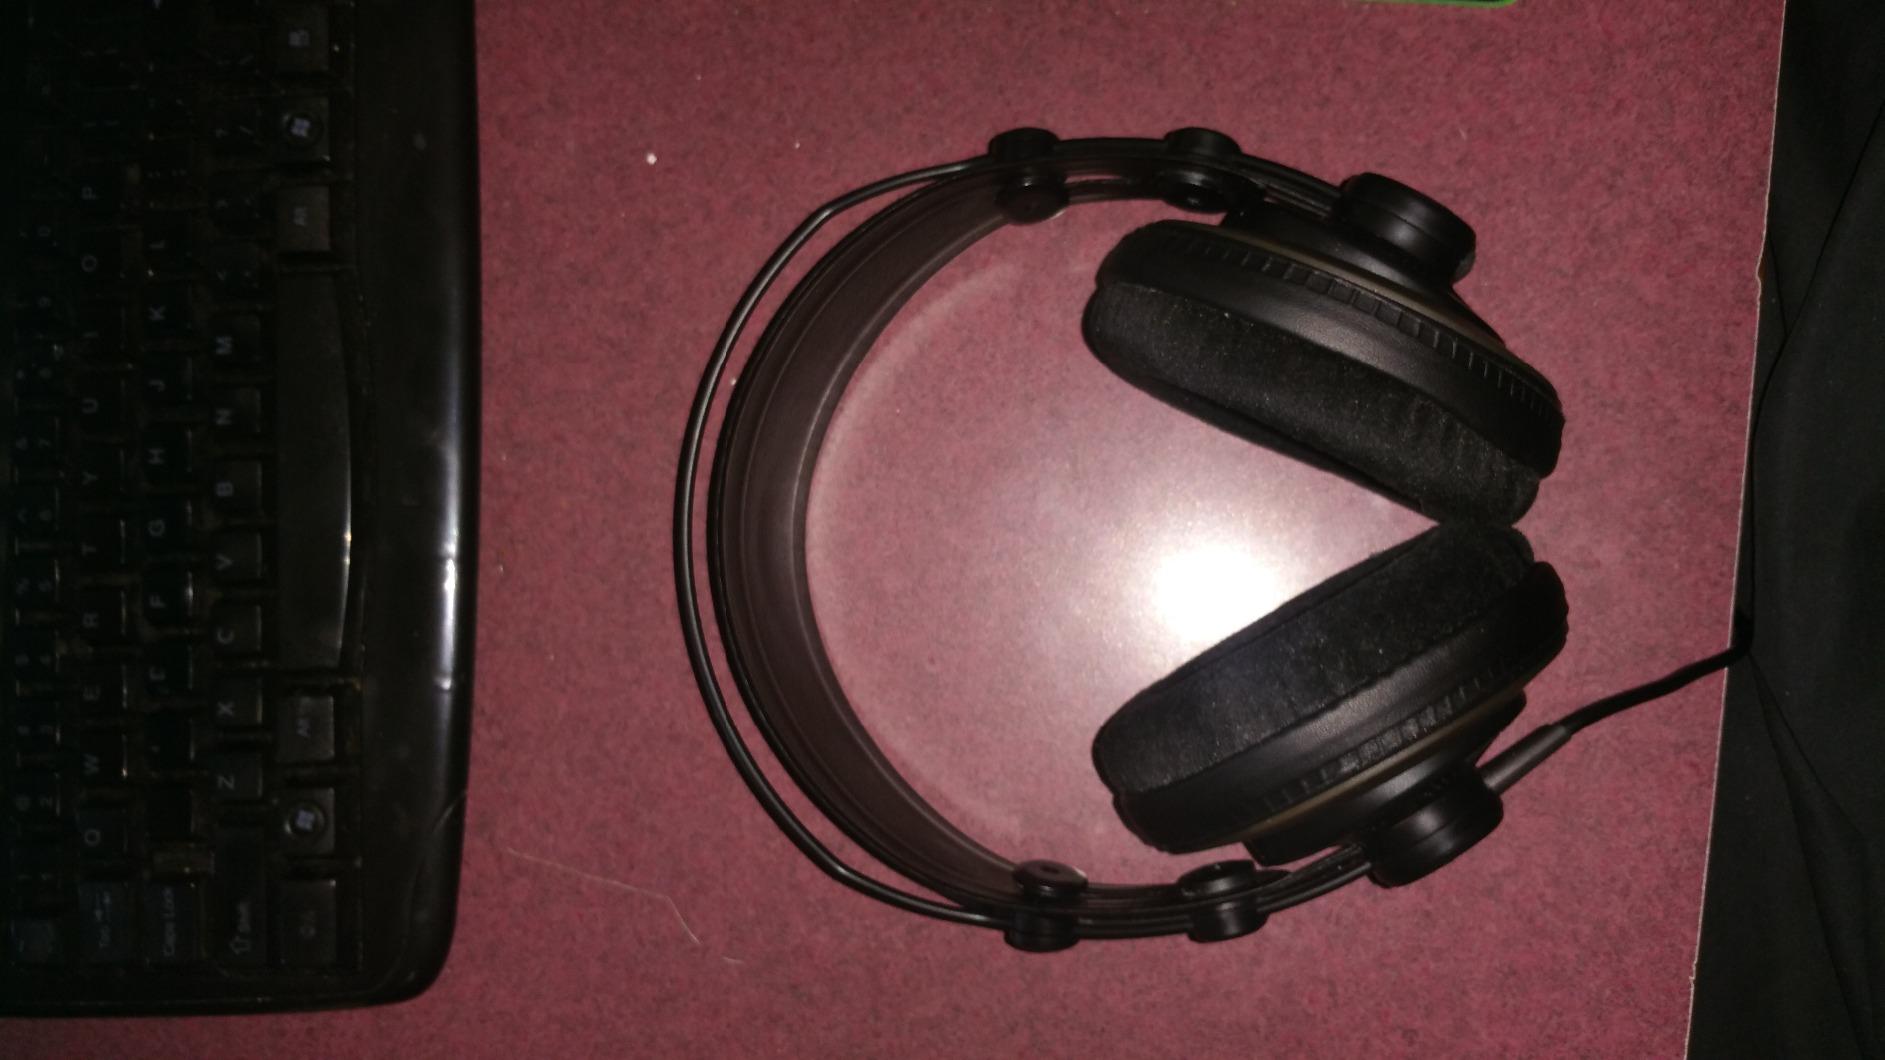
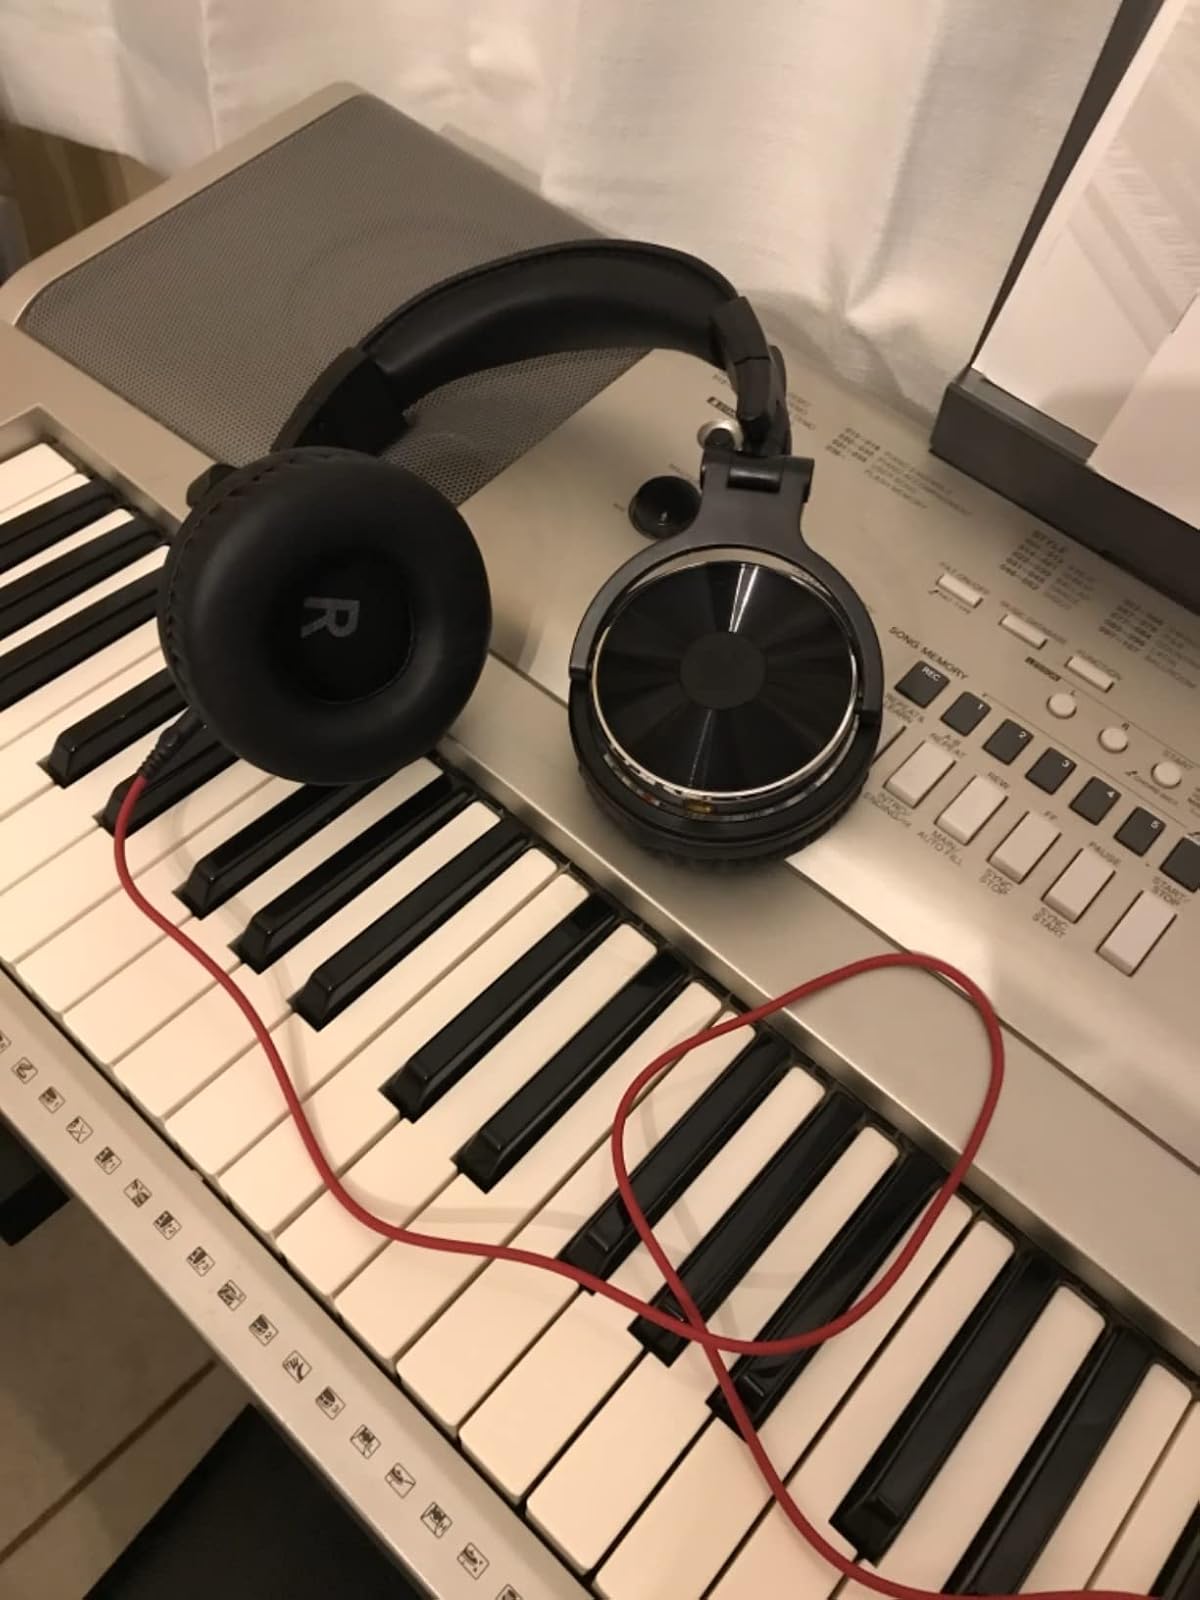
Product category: headphones
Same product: no